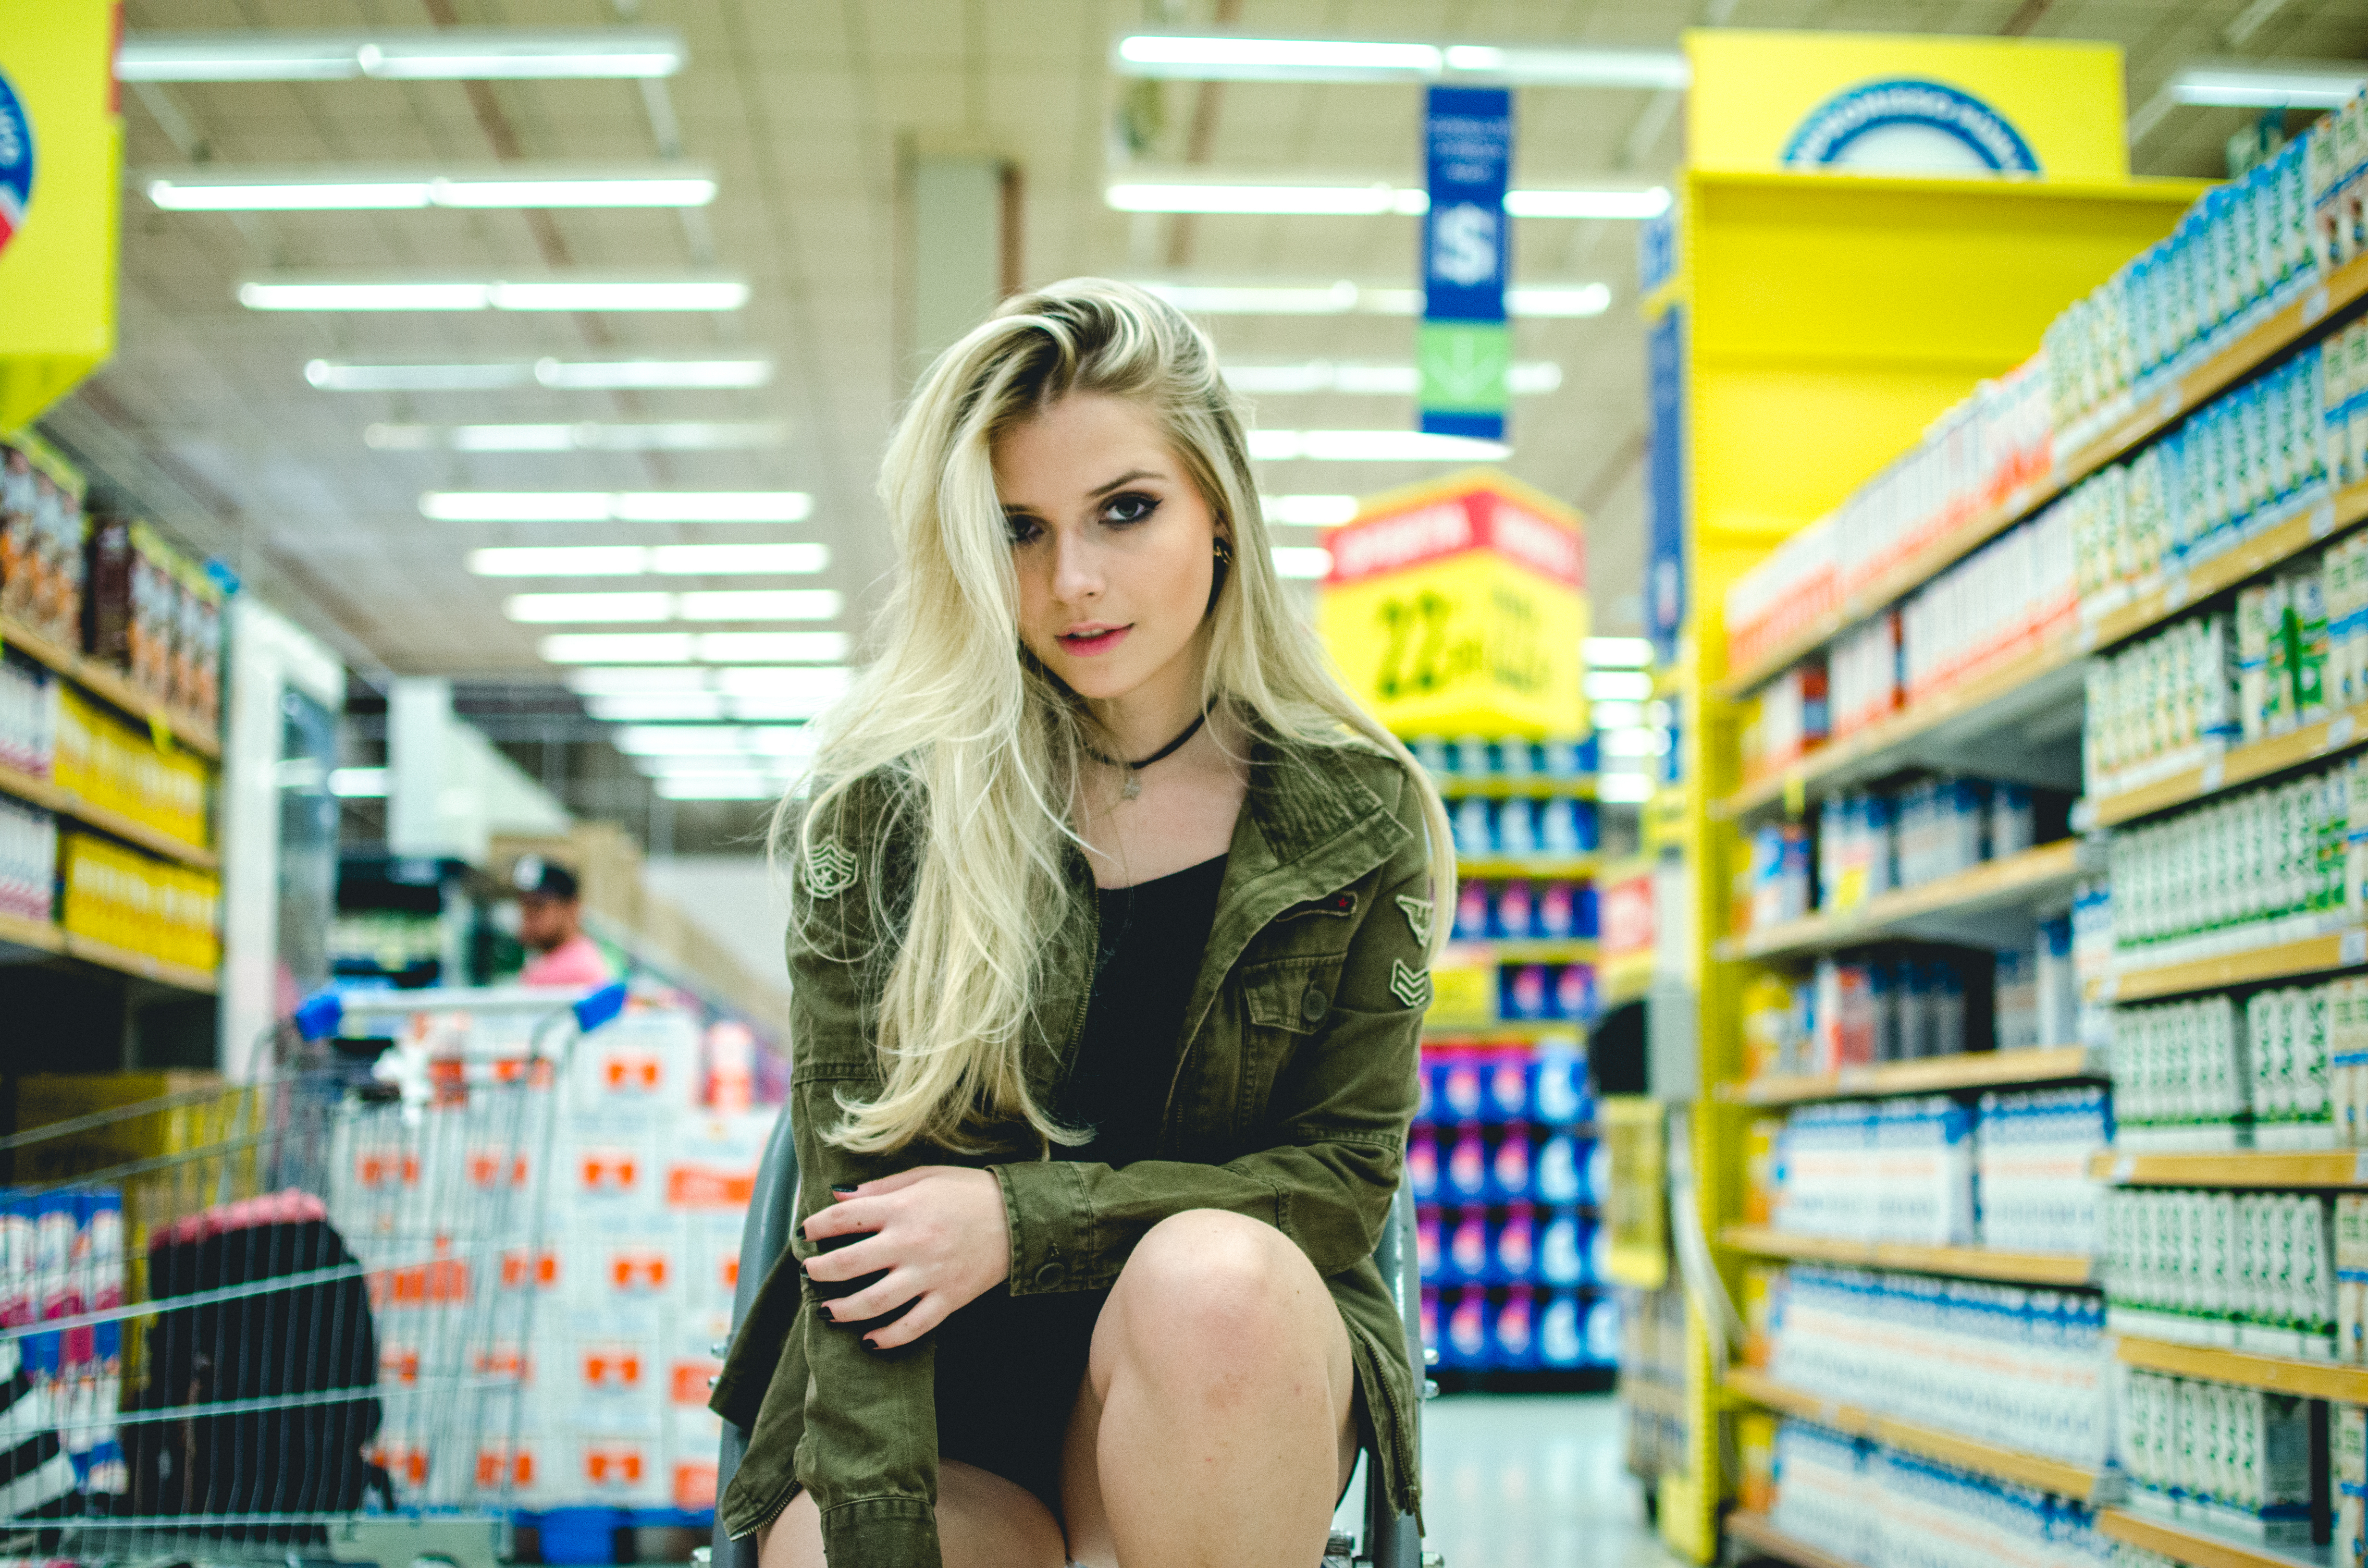
fashion, shopping, glasses, snapshot, supermarket, grocery store, retail